City Park Golf Courses (New Orleans)

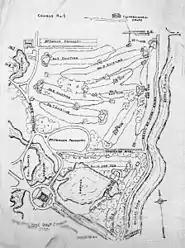
City Park Golf Course Map -1938

The original City Park golf course consisted of one course and 9 holes and was built in 1902. It was redesigned and expanded to 18-holes in 1921 and expanded again to 27-holes in 1922. This became known as South Course or Number 2 Course.